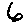
Label: 6